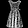
Label: Dress